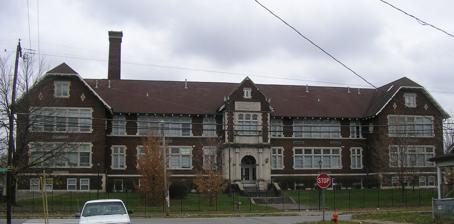
Building: Albert S. Brandeis Elementary School
Country: United States of America
Year built: 1913
United States historic place Albert S. Brandeis Elementary School U.S. National Register of Historic Places Brandeis Elementary School in 2009 Show map of Kentucky Show map of the United States Location 1001 S. 26th Street Louisville, Kentucky Coordinates 38°14′35″N 85°47′43″W / 38.24306°N 85.79528°W / 38.24306; -85.79528 Area less than one acre Built 1913 Architect J. Earl Henry Architectural style Tudor Revival NRHP reference No. 80001594 Added to NRHP December 08, 1980 Albert S. Brandeis Elementary School is a former elementary school in Louisville, Kentucky that began operation in 1913. It is listed as a historic building with the National Register of Historic Places . It was patterned after the Charlton House in England. It was designed by J. Earl Henry , the renowned early 20th century Louisville architect. The historic building is located at 1001 South 26th Street. The school itself operates at  2817 W. Kentucky St. in a modern facility. It became a math/science/technology magnet school in fall 1990. It was Louisville's first magnet program in an elementary school. Design Detail of main entrance The original school building occupies a city block between the Parkland and California neighborhoods. It is built of brick and has 2½ stories as well as a raised basement. The windows on the first and second floor are identical. A decorative gabled entrance spans the height of the building and includes a decorative scroll which reads "L.P.S." for Louisville Public School (the predecessor of Jefferson County Public Schools ). The building is designed in the Tudor Revival architecture style, although the entrance includes Gothic elements. Architect J. Henry Earl was heavily influenced by Robert Smythson , especially his designs for Wardour Castle and Charlton House . A modestly styled addition was added to the back of the building in 1954. The elaborate original windows were replaced in 1962 steel frame vent windows. History Brandeis was one of the first schools built under the Louisville Independent School District, which spent equally in rich and poor neighborhoods, accounting for the large and stylish building in a working-class neighborhood. The school was named after Albert S. Brandeis , who was one of the founders of the Louisville Board of Education. In 1990, the school board announced Brandeis would be leaving its old building because it was too small and maintenance costs were too high. At the time, its principal said "The building has a lot of charm, but we've outdated it. Most of the major systems are in constant need of repair." A new 6-acre (24,000 m 2 ) site was selected a few blocks away, which was previously the location of about 20 houses and some small businesses. The move was completed in 1992. At the time, city officials hoped to buy the building and convert it to housing. The city bought the property in 1993 for $220,000. The property was used for public meetings in the mid-1990s as various plans were proposed to convert it to a new use. A non-profit group built a day care center on the original school property, behind the school building, in 1995. However, the property suffered during this time, as parts of the roof caved in and vandals repeatedly struck. In 1996, it was finally converted to 50 private apartments. It was converted by the same not-for-profit group, New Directions Housing Corporation, that turned Theodore Roosevelt Elementary School in Portland into apartments. It continues to be an important landmark in its neighborhood.  The building now includes 50 apartments, an after school Learning Center and community garden. See also Public schools in Louisville, Kentucky National Register of Historic Places listings in Louisville's West End References